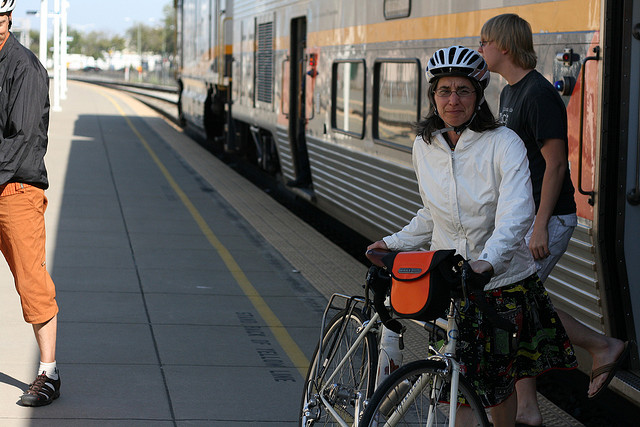
A woman with a bike is standing next to a train.

A lady walks her bicycle in a train station.

I wonder if she carried her bike all the way on the train.

A lady with her bike is next to the camera and train.